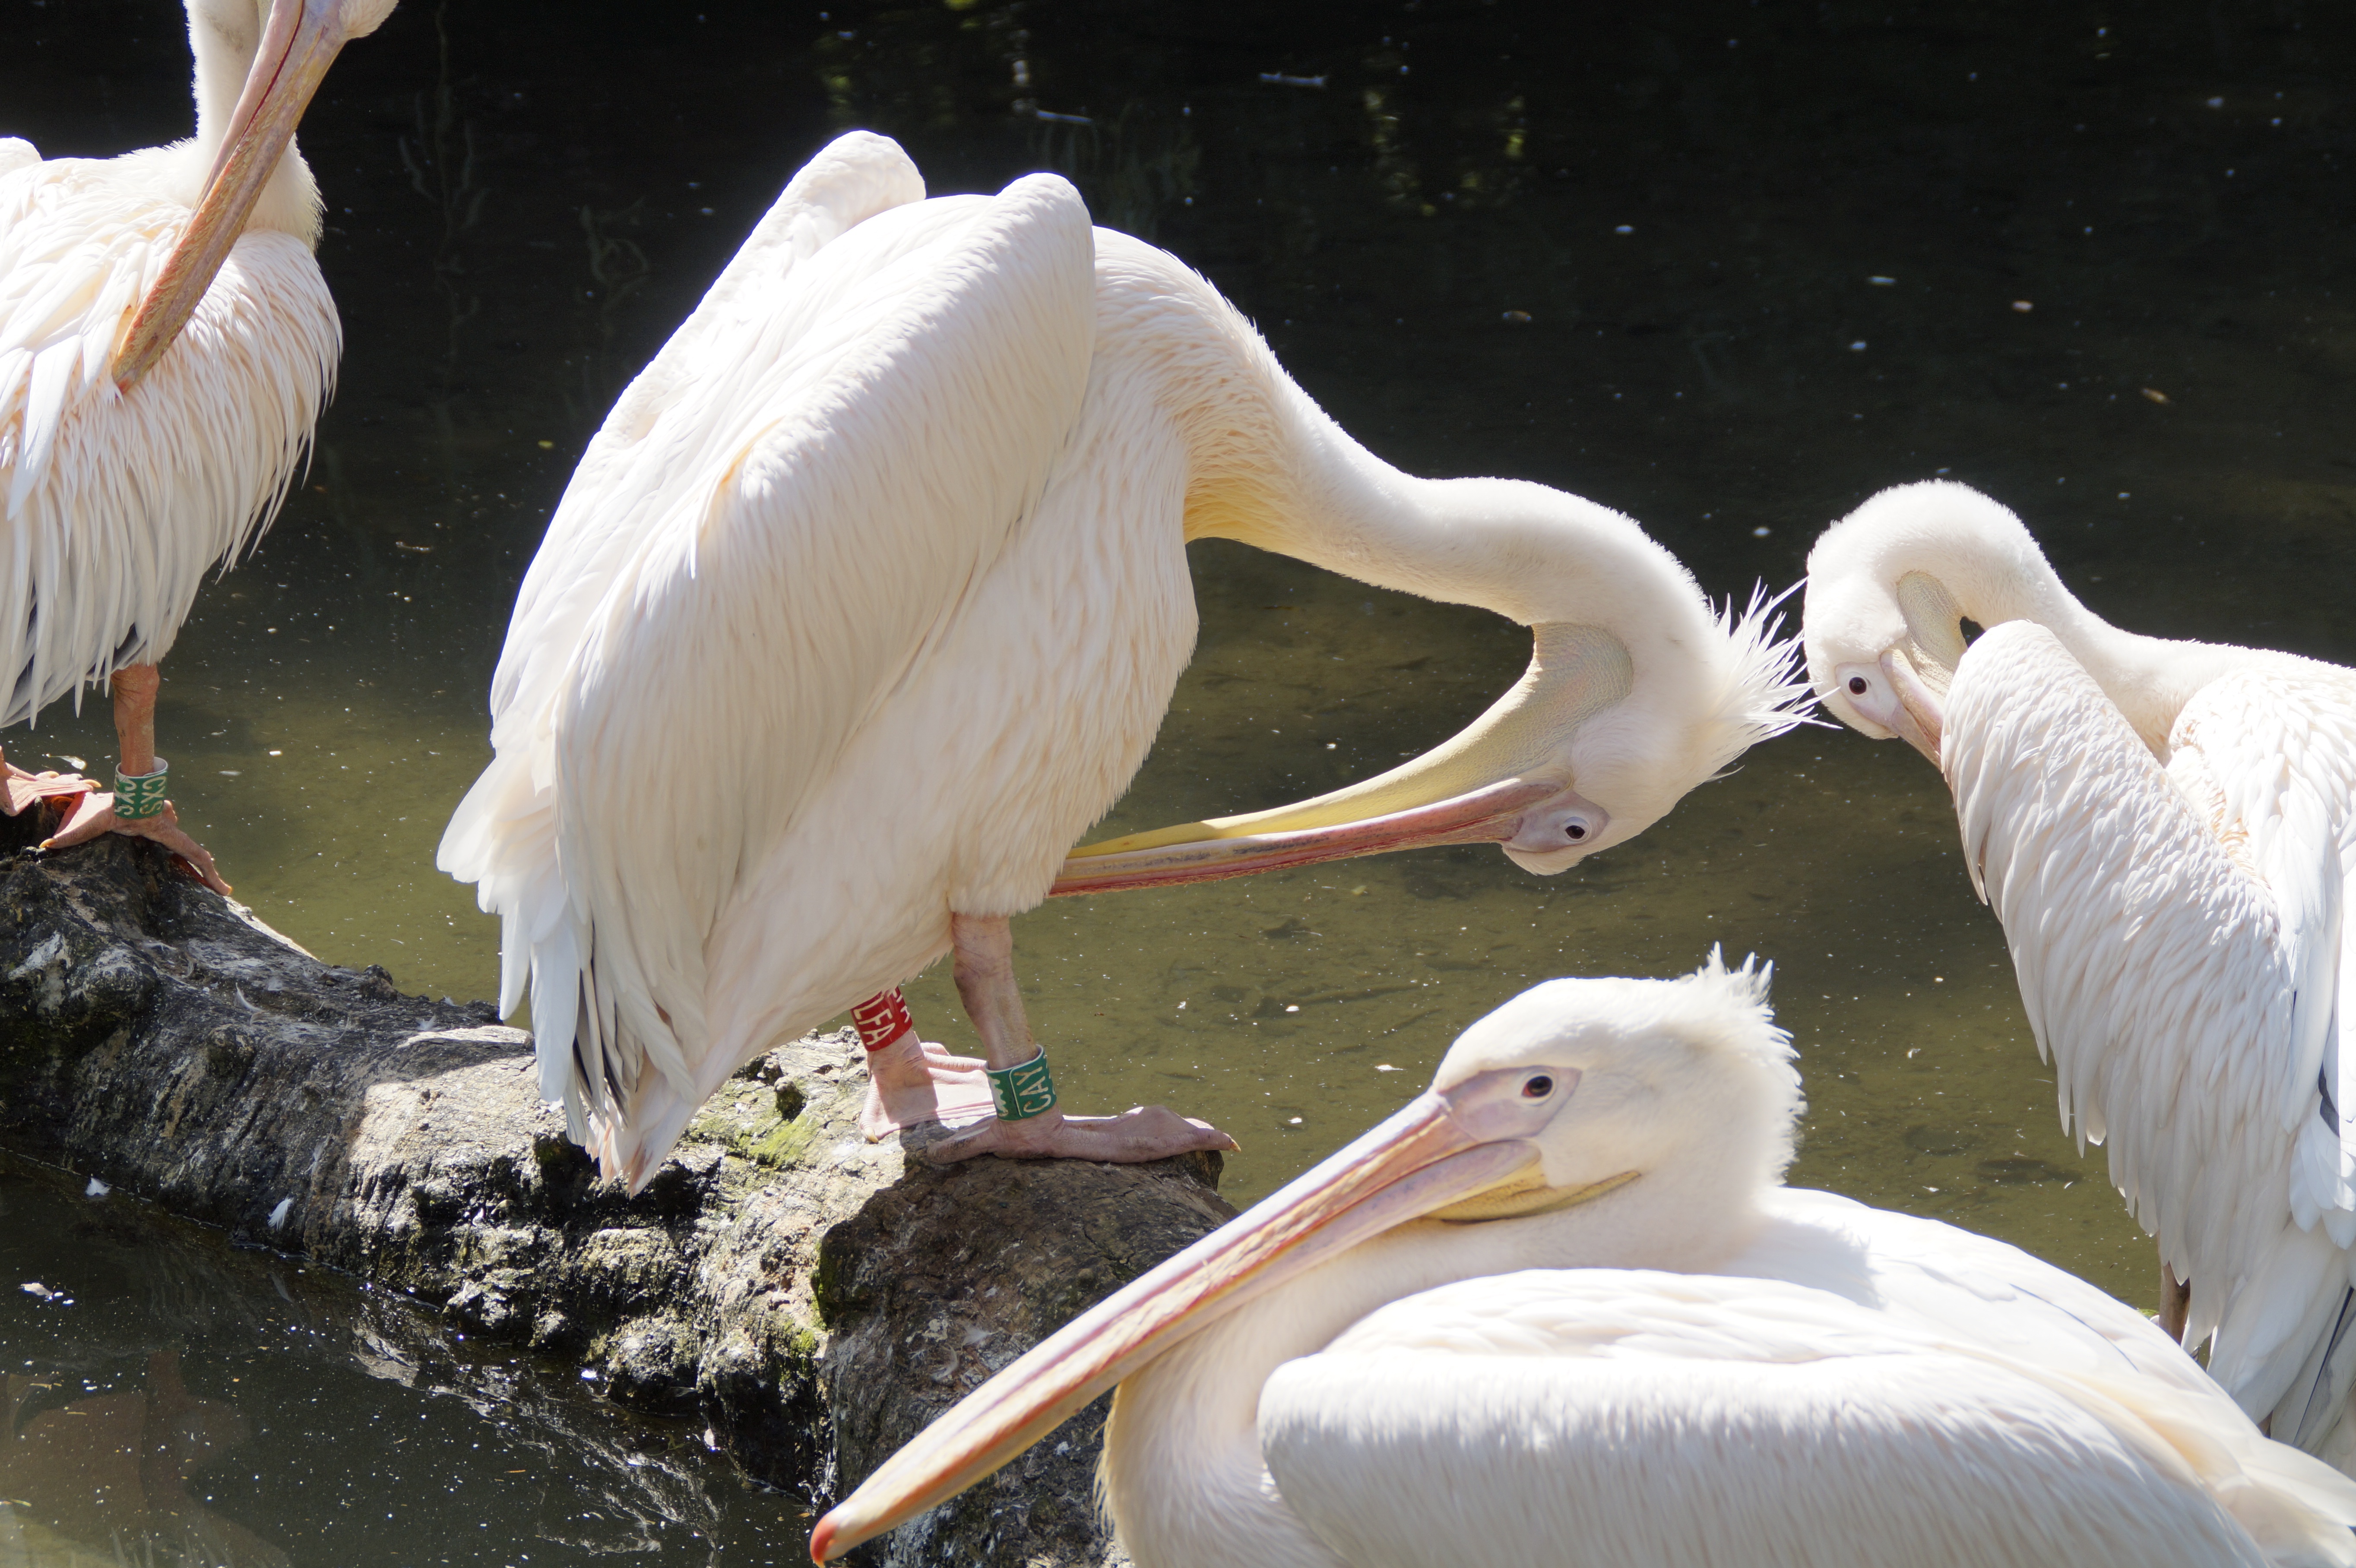
bird, wing, white, pelican, seabird, wildlife, beak, clean, fauna, plumage, birds, vertebrate, bill, waterfowl, pelicans, animal world, pelecaniformes